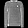
Label: Pullover